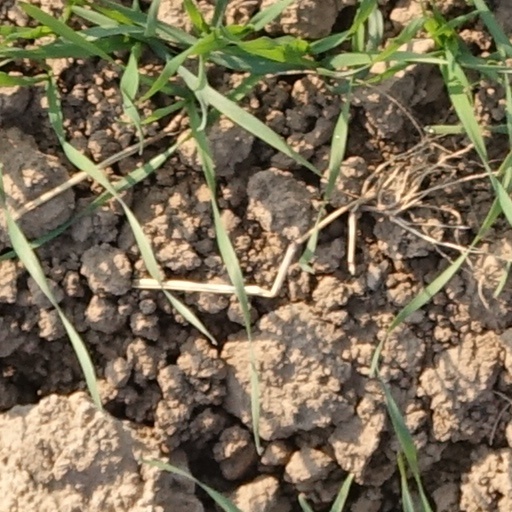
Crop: wheat